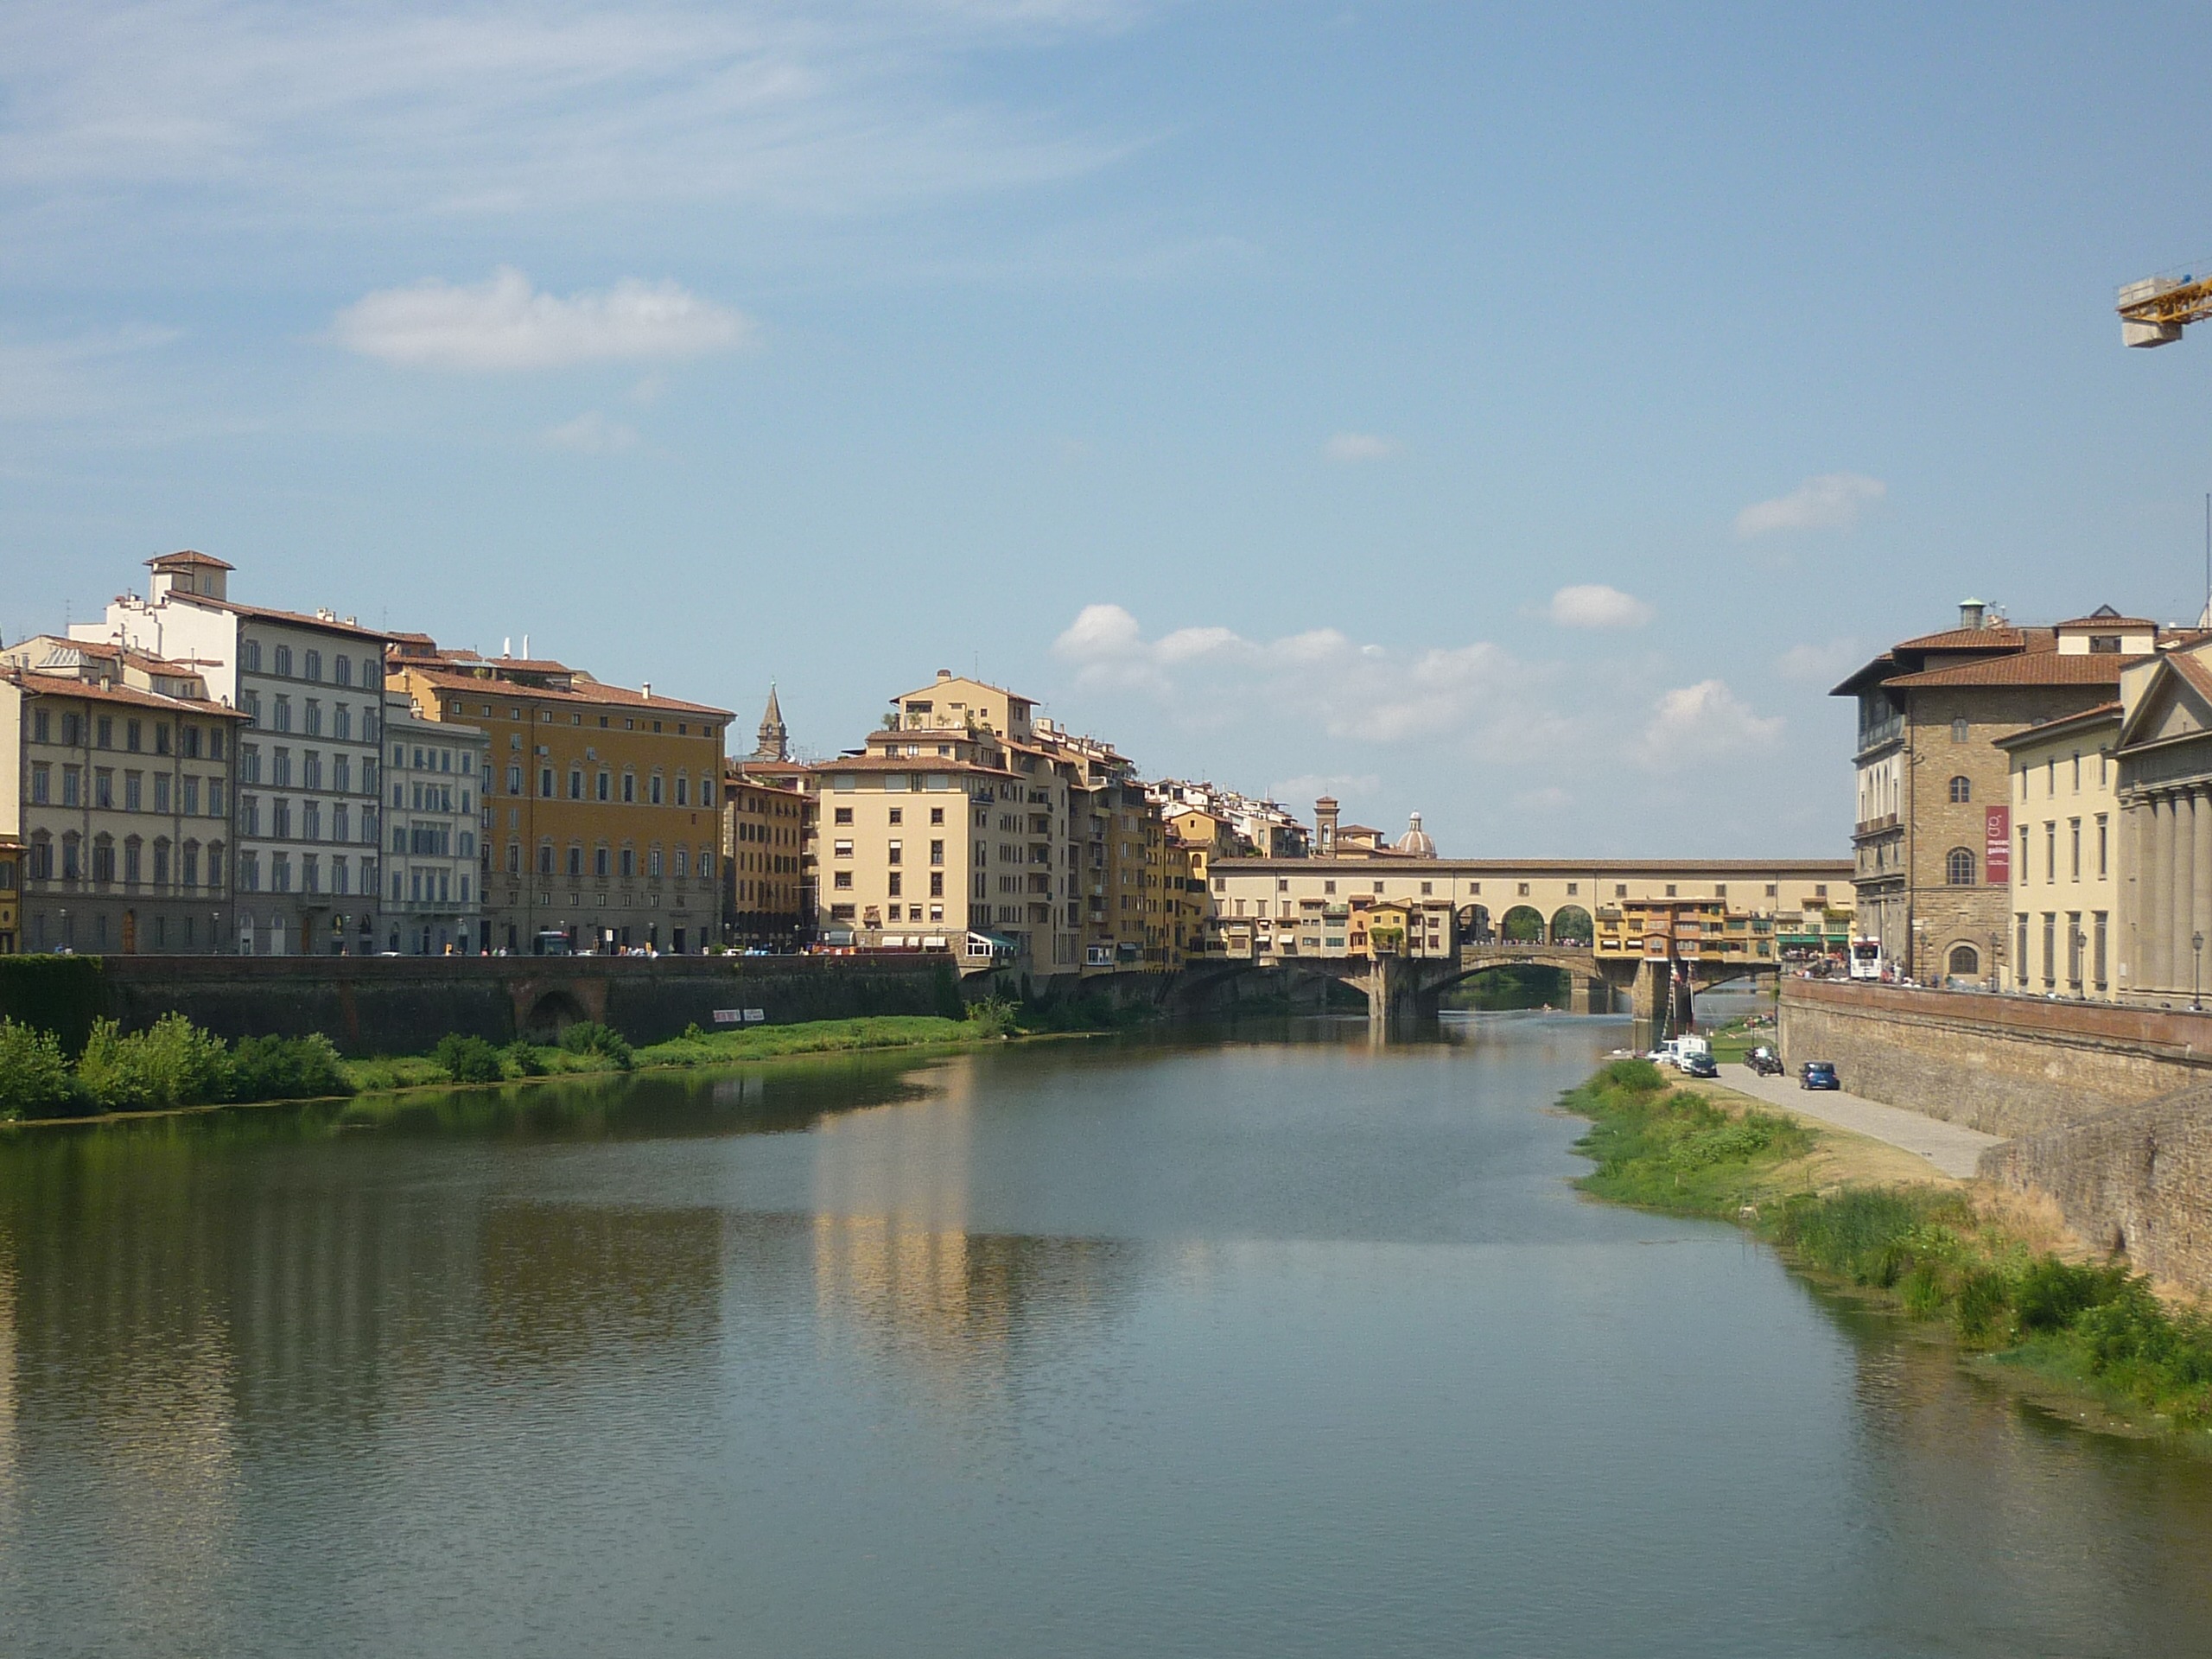
town, palace, city, river, canal, cityscape, reflection, italy, waterway, body of water, estate, florence, arno, ponte vecchio, geographical feature, human settlement